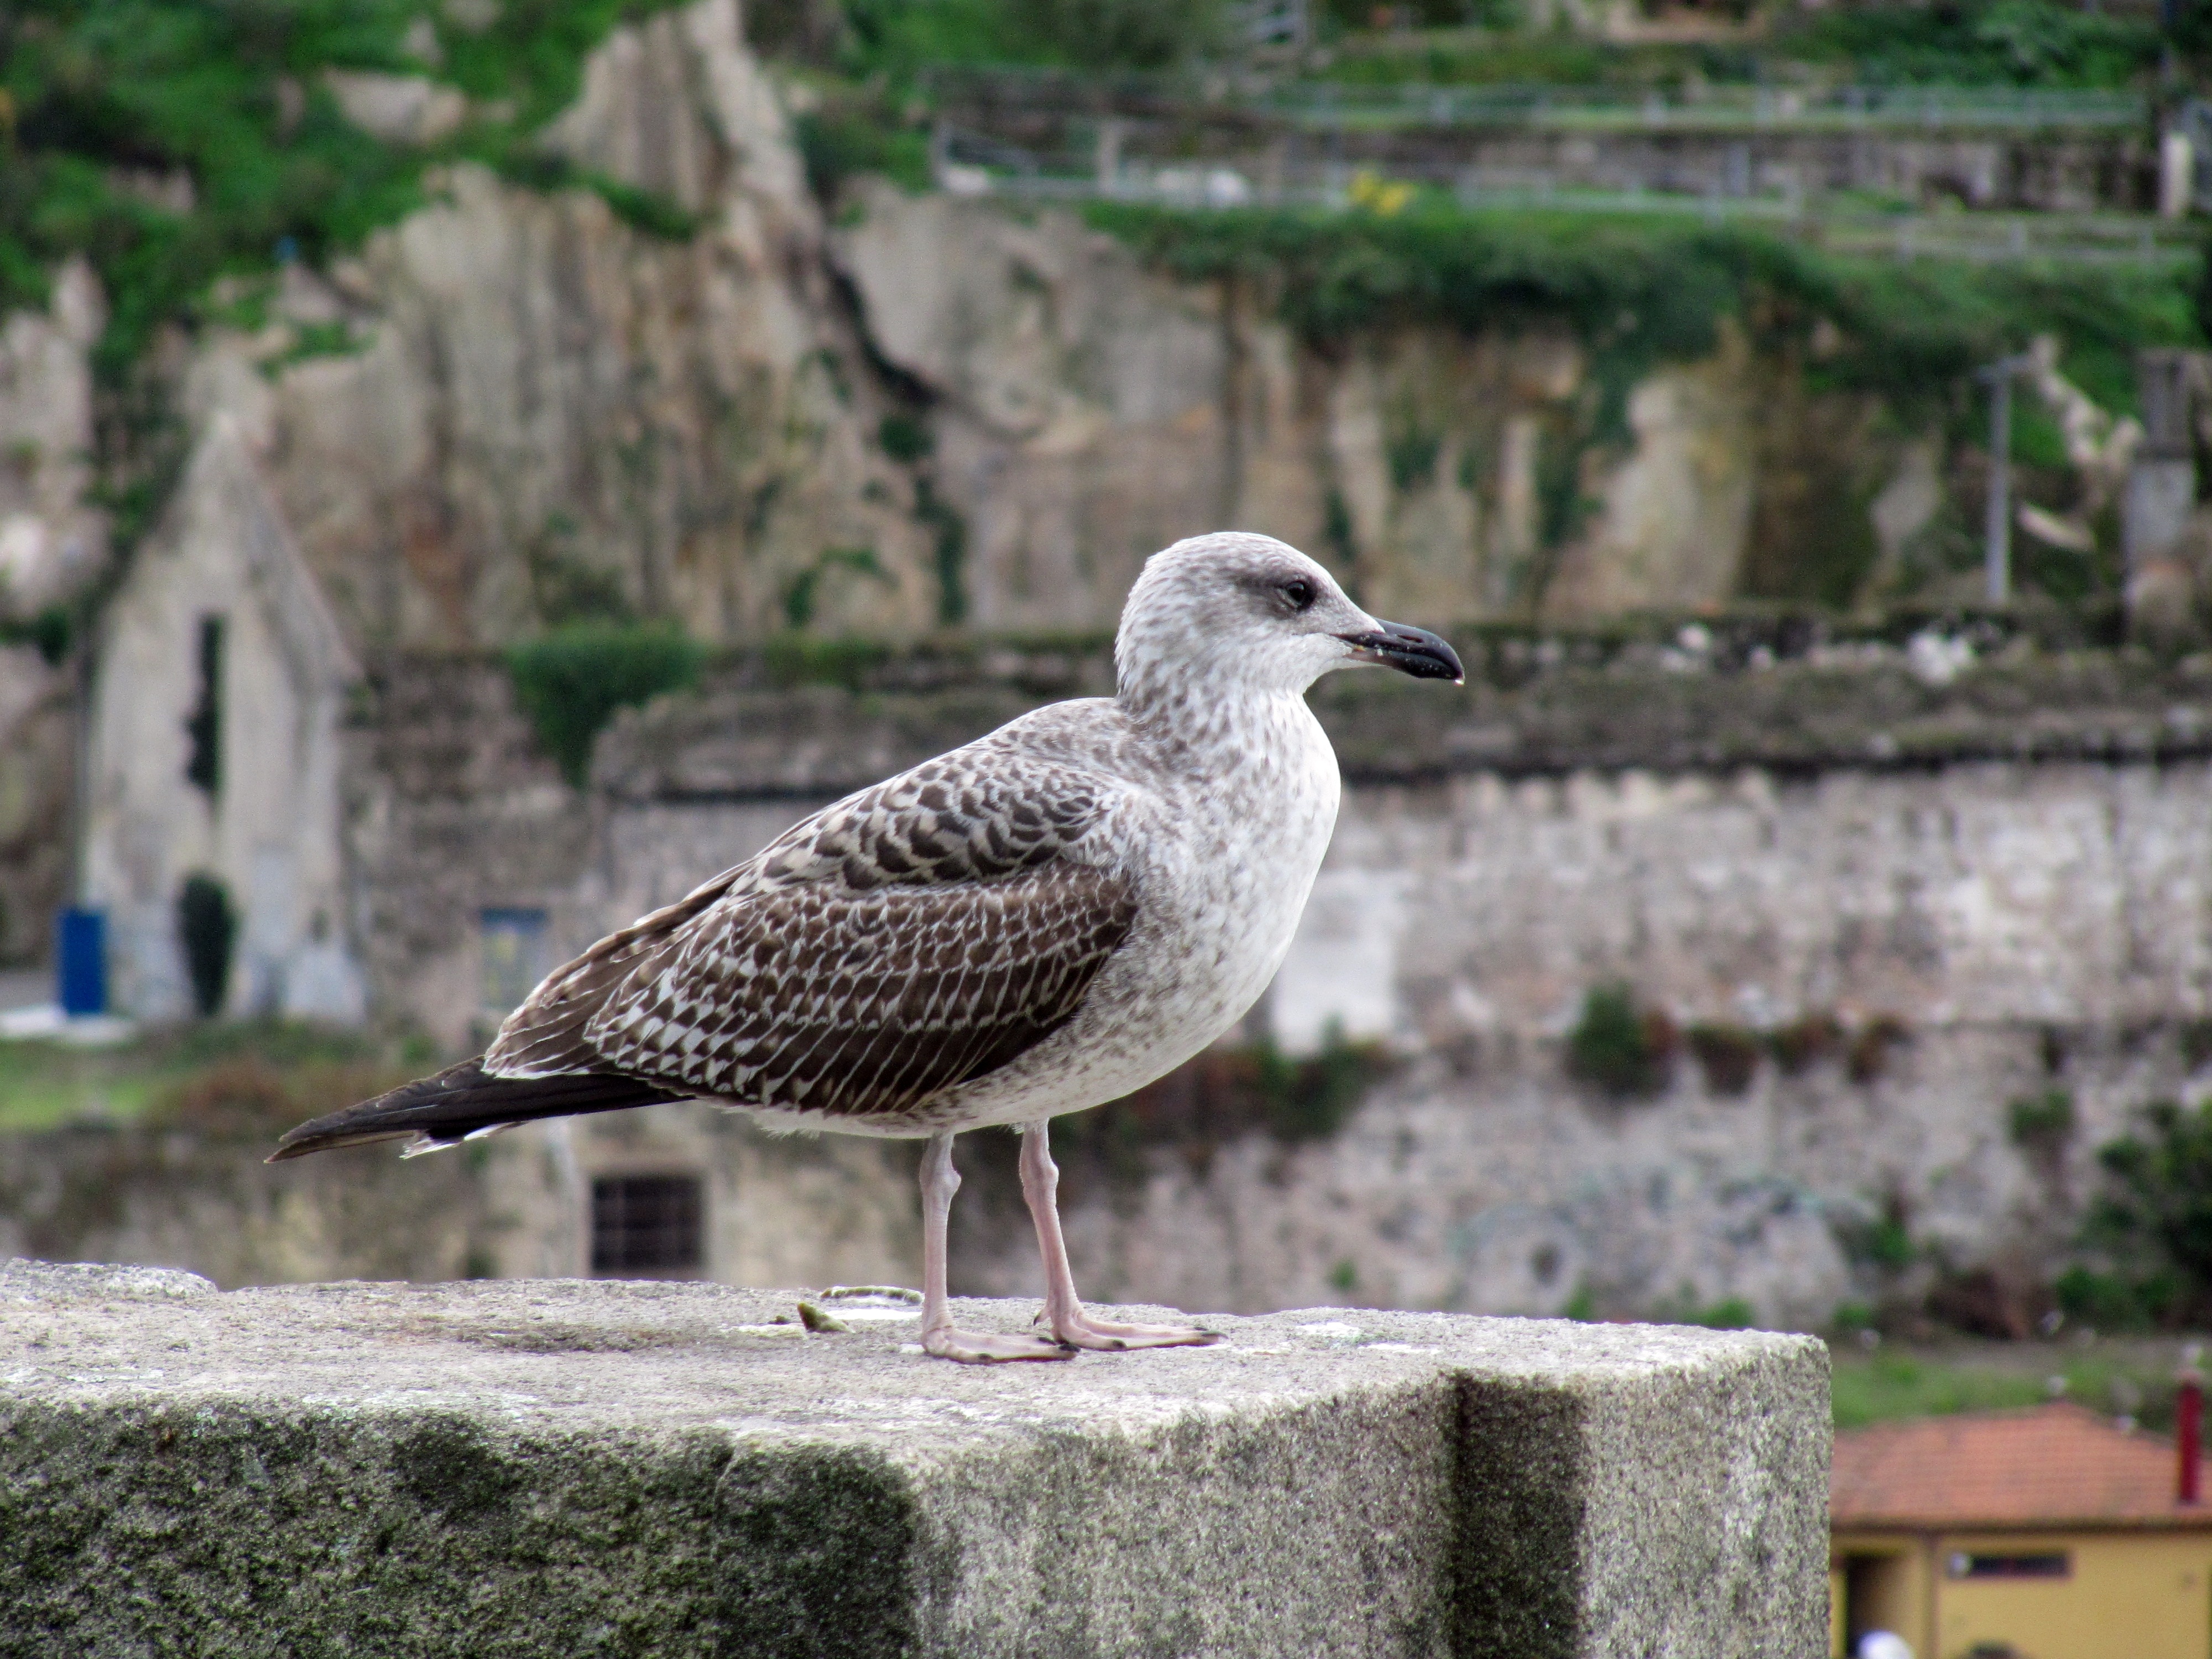
bird, animal, seabird, seagull, profile, wildlife, gull, beak, fauna, vertebrate, bill, water bird, shorebird, seevogel, charadriiformes